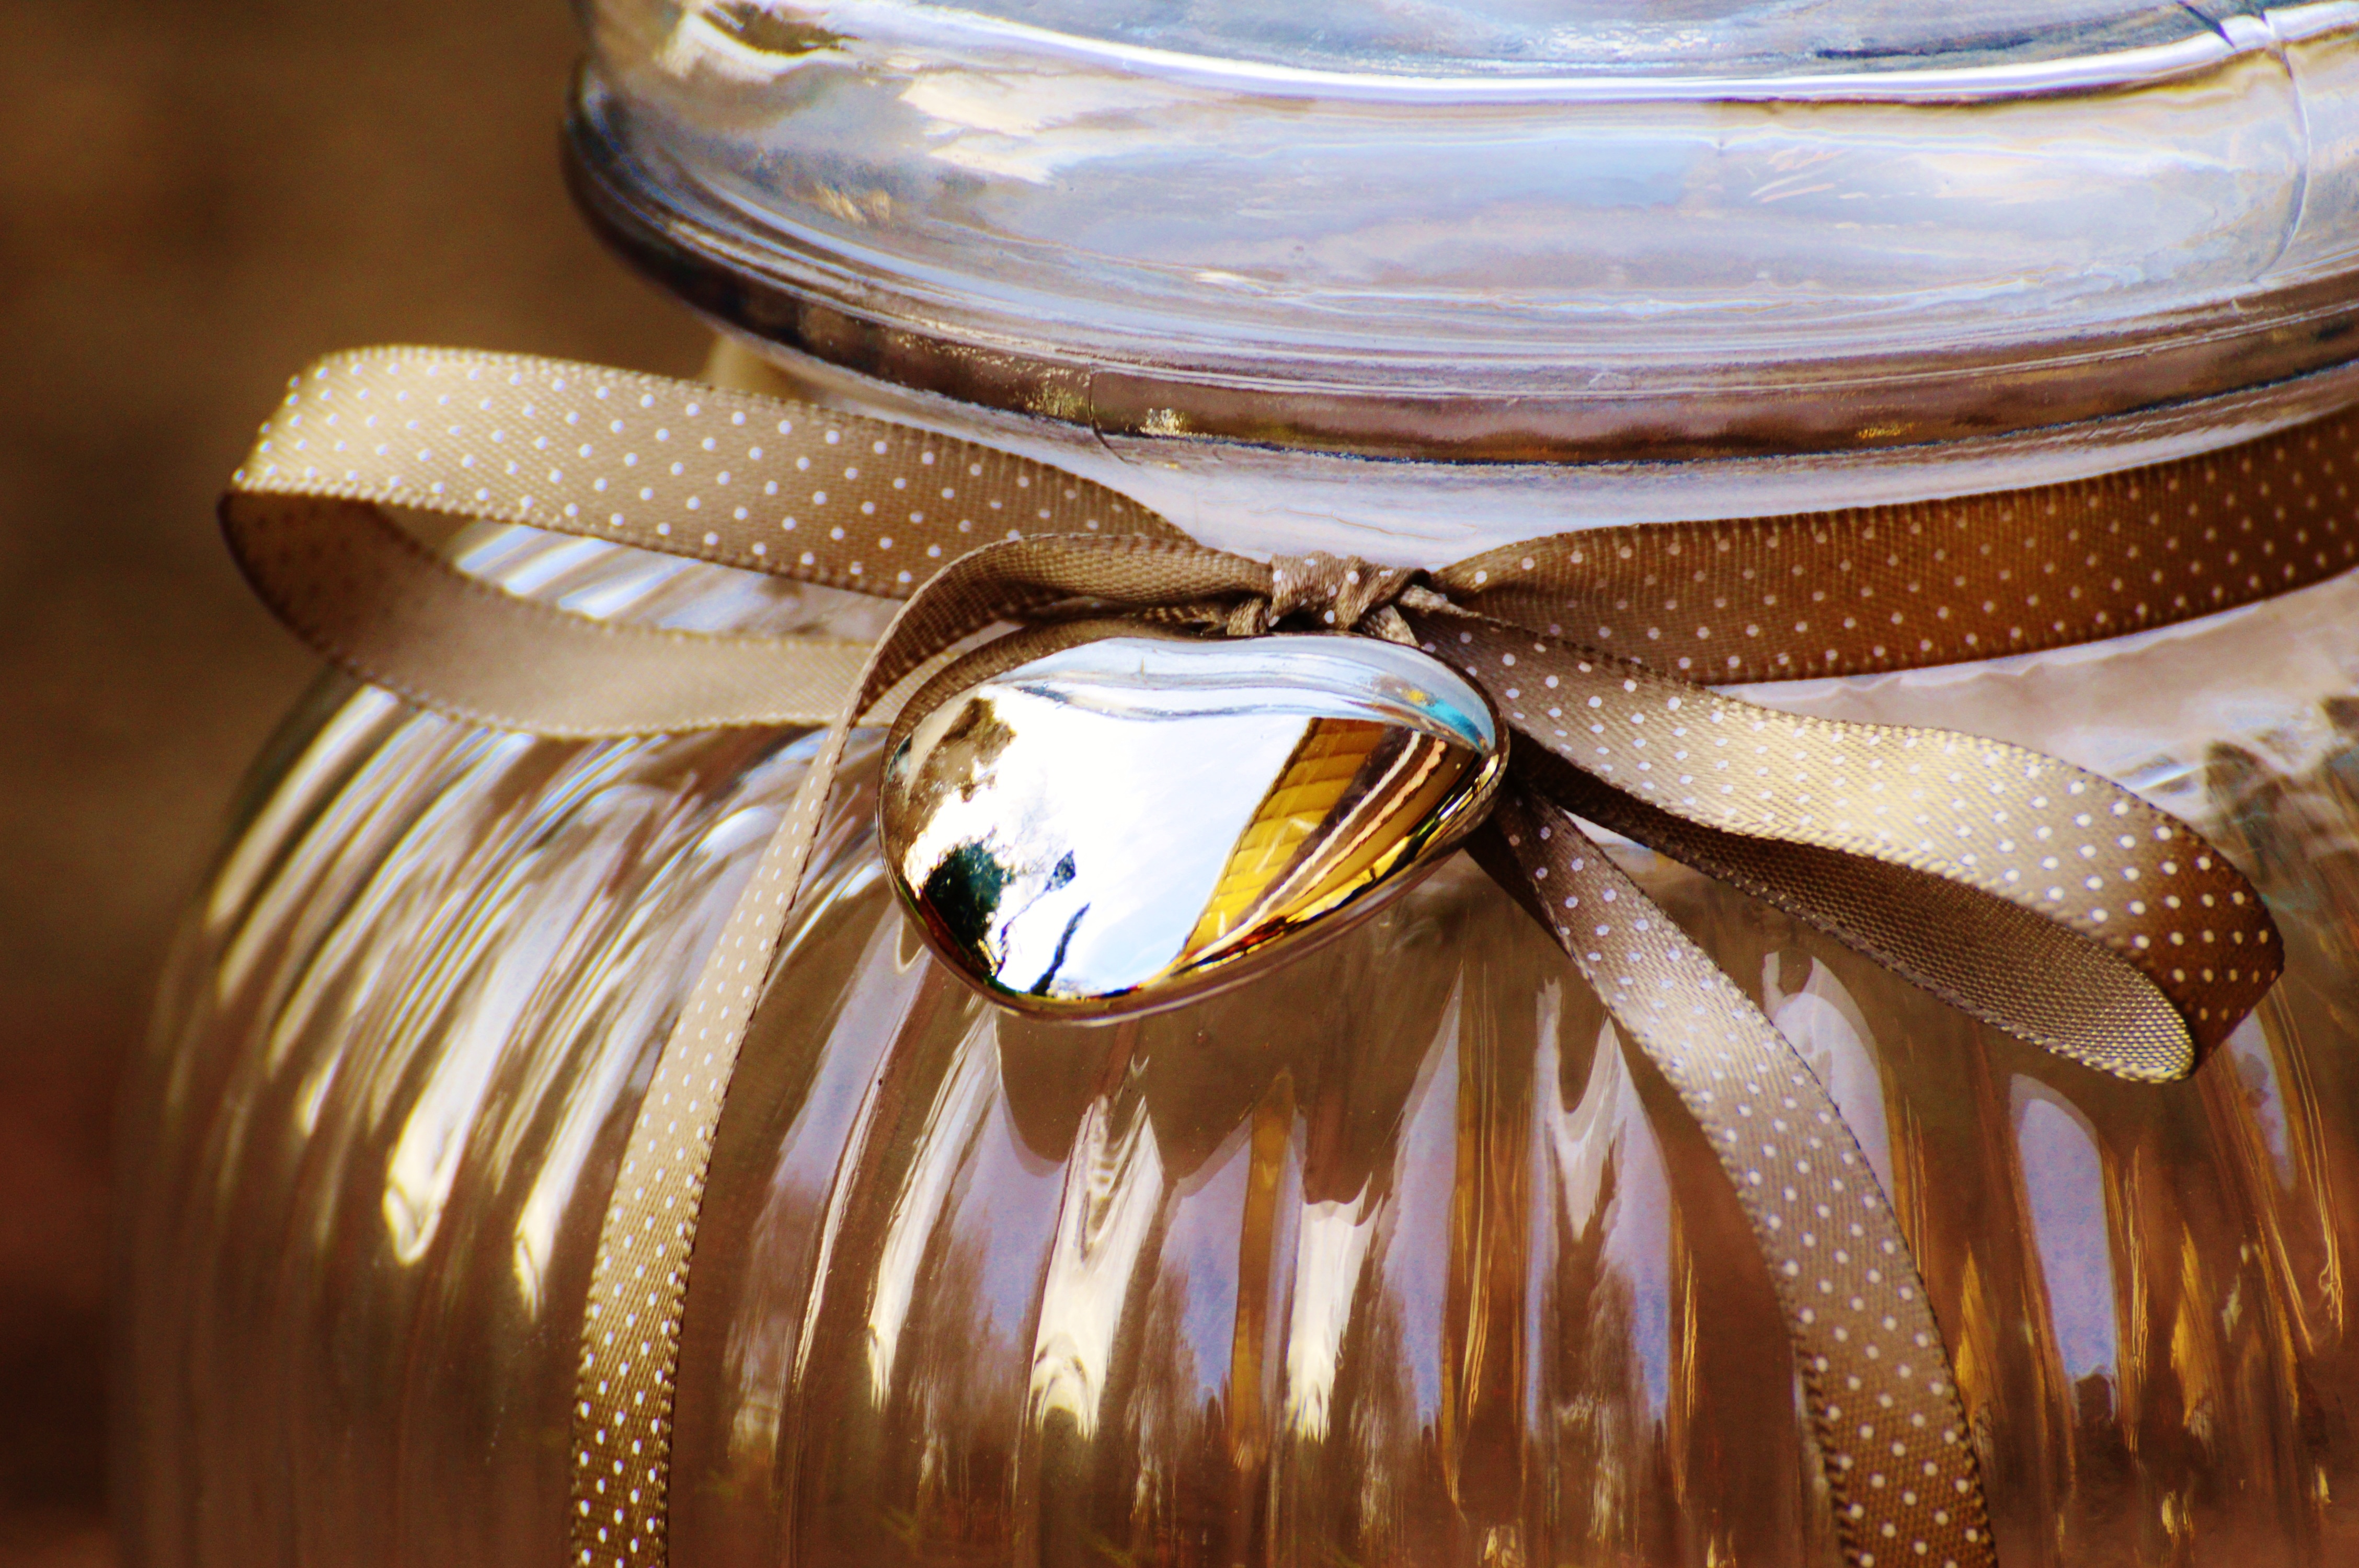
flower, glass, heart, food, vessel, romance, yellow, lighting, deco, storage, close up, lid, loop, macro photography, flavor, candy glass